C19orf47

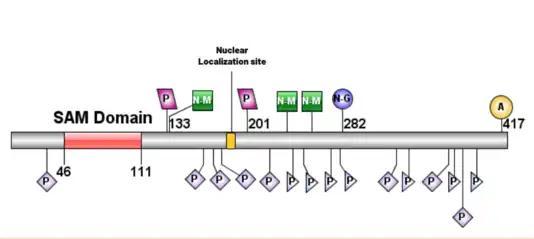
SAM domain is shown in red and nuclear localization site shown in yellow. Amidation site shown with yellow circle, N-glycosylation site shown with blue circle, cAMP- and cGMP-dependent protein kinase phosphorylation sites shown with purple rhombus, Casein kinase II phosphorylation is shown with light blue triangles, N-myristoylation sites shown with green squares, and protein kinase C phosphorylation sites shown with light purple diamonds.

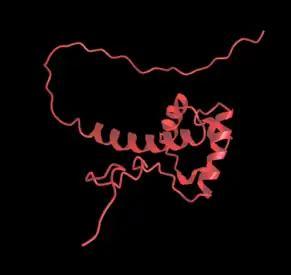
C19orf47 tertiary structure from iCn3D

One study discusses the identification of four novel mutations in the TUBB4A gene associated with laryngeal and cervical dystonia, a rare neurological disorder. These mutations were found in several affected families, and the study highlights the complexity of this genetic condition, with evidence of incomplete penetrance in some cases. Laryngeal dystonia, often the initial symptom, is a prominent feature of the disease. Of note, there was presence of a variant in the C19orf47 gene in one family. It was shown that the variant in the gene TUBB4A was more likely to be the source of the phenotype, as C19orf47 has low expression in the brain.